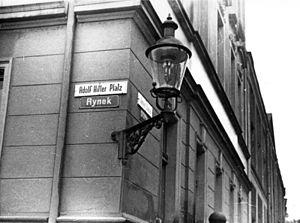
Cet article sur les rues Adolf-Hitler présente une liste non exhaustive des rues, places et endroits de passage nommés en l'honneur d’Adolf Hitler, chancelier allemand entre 1933 et 1945 et Führer de l’Allemagne nazie. Elles sont renommées après la fin de la Seconde Guerre mondiale dans le cadre de la dénazification.